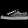
Label: Sneaker